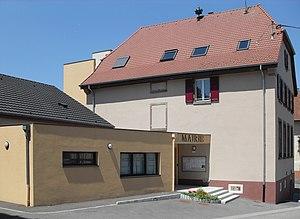
La mairie d'Eglingen
Elingen est une commune de la couronne périurbaine de Mulhouse située dans le département du Haut-Rhin, en région Grand Est.